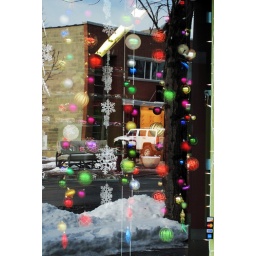
christmas balls in window